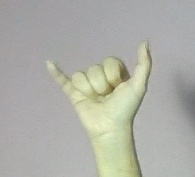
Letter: ya